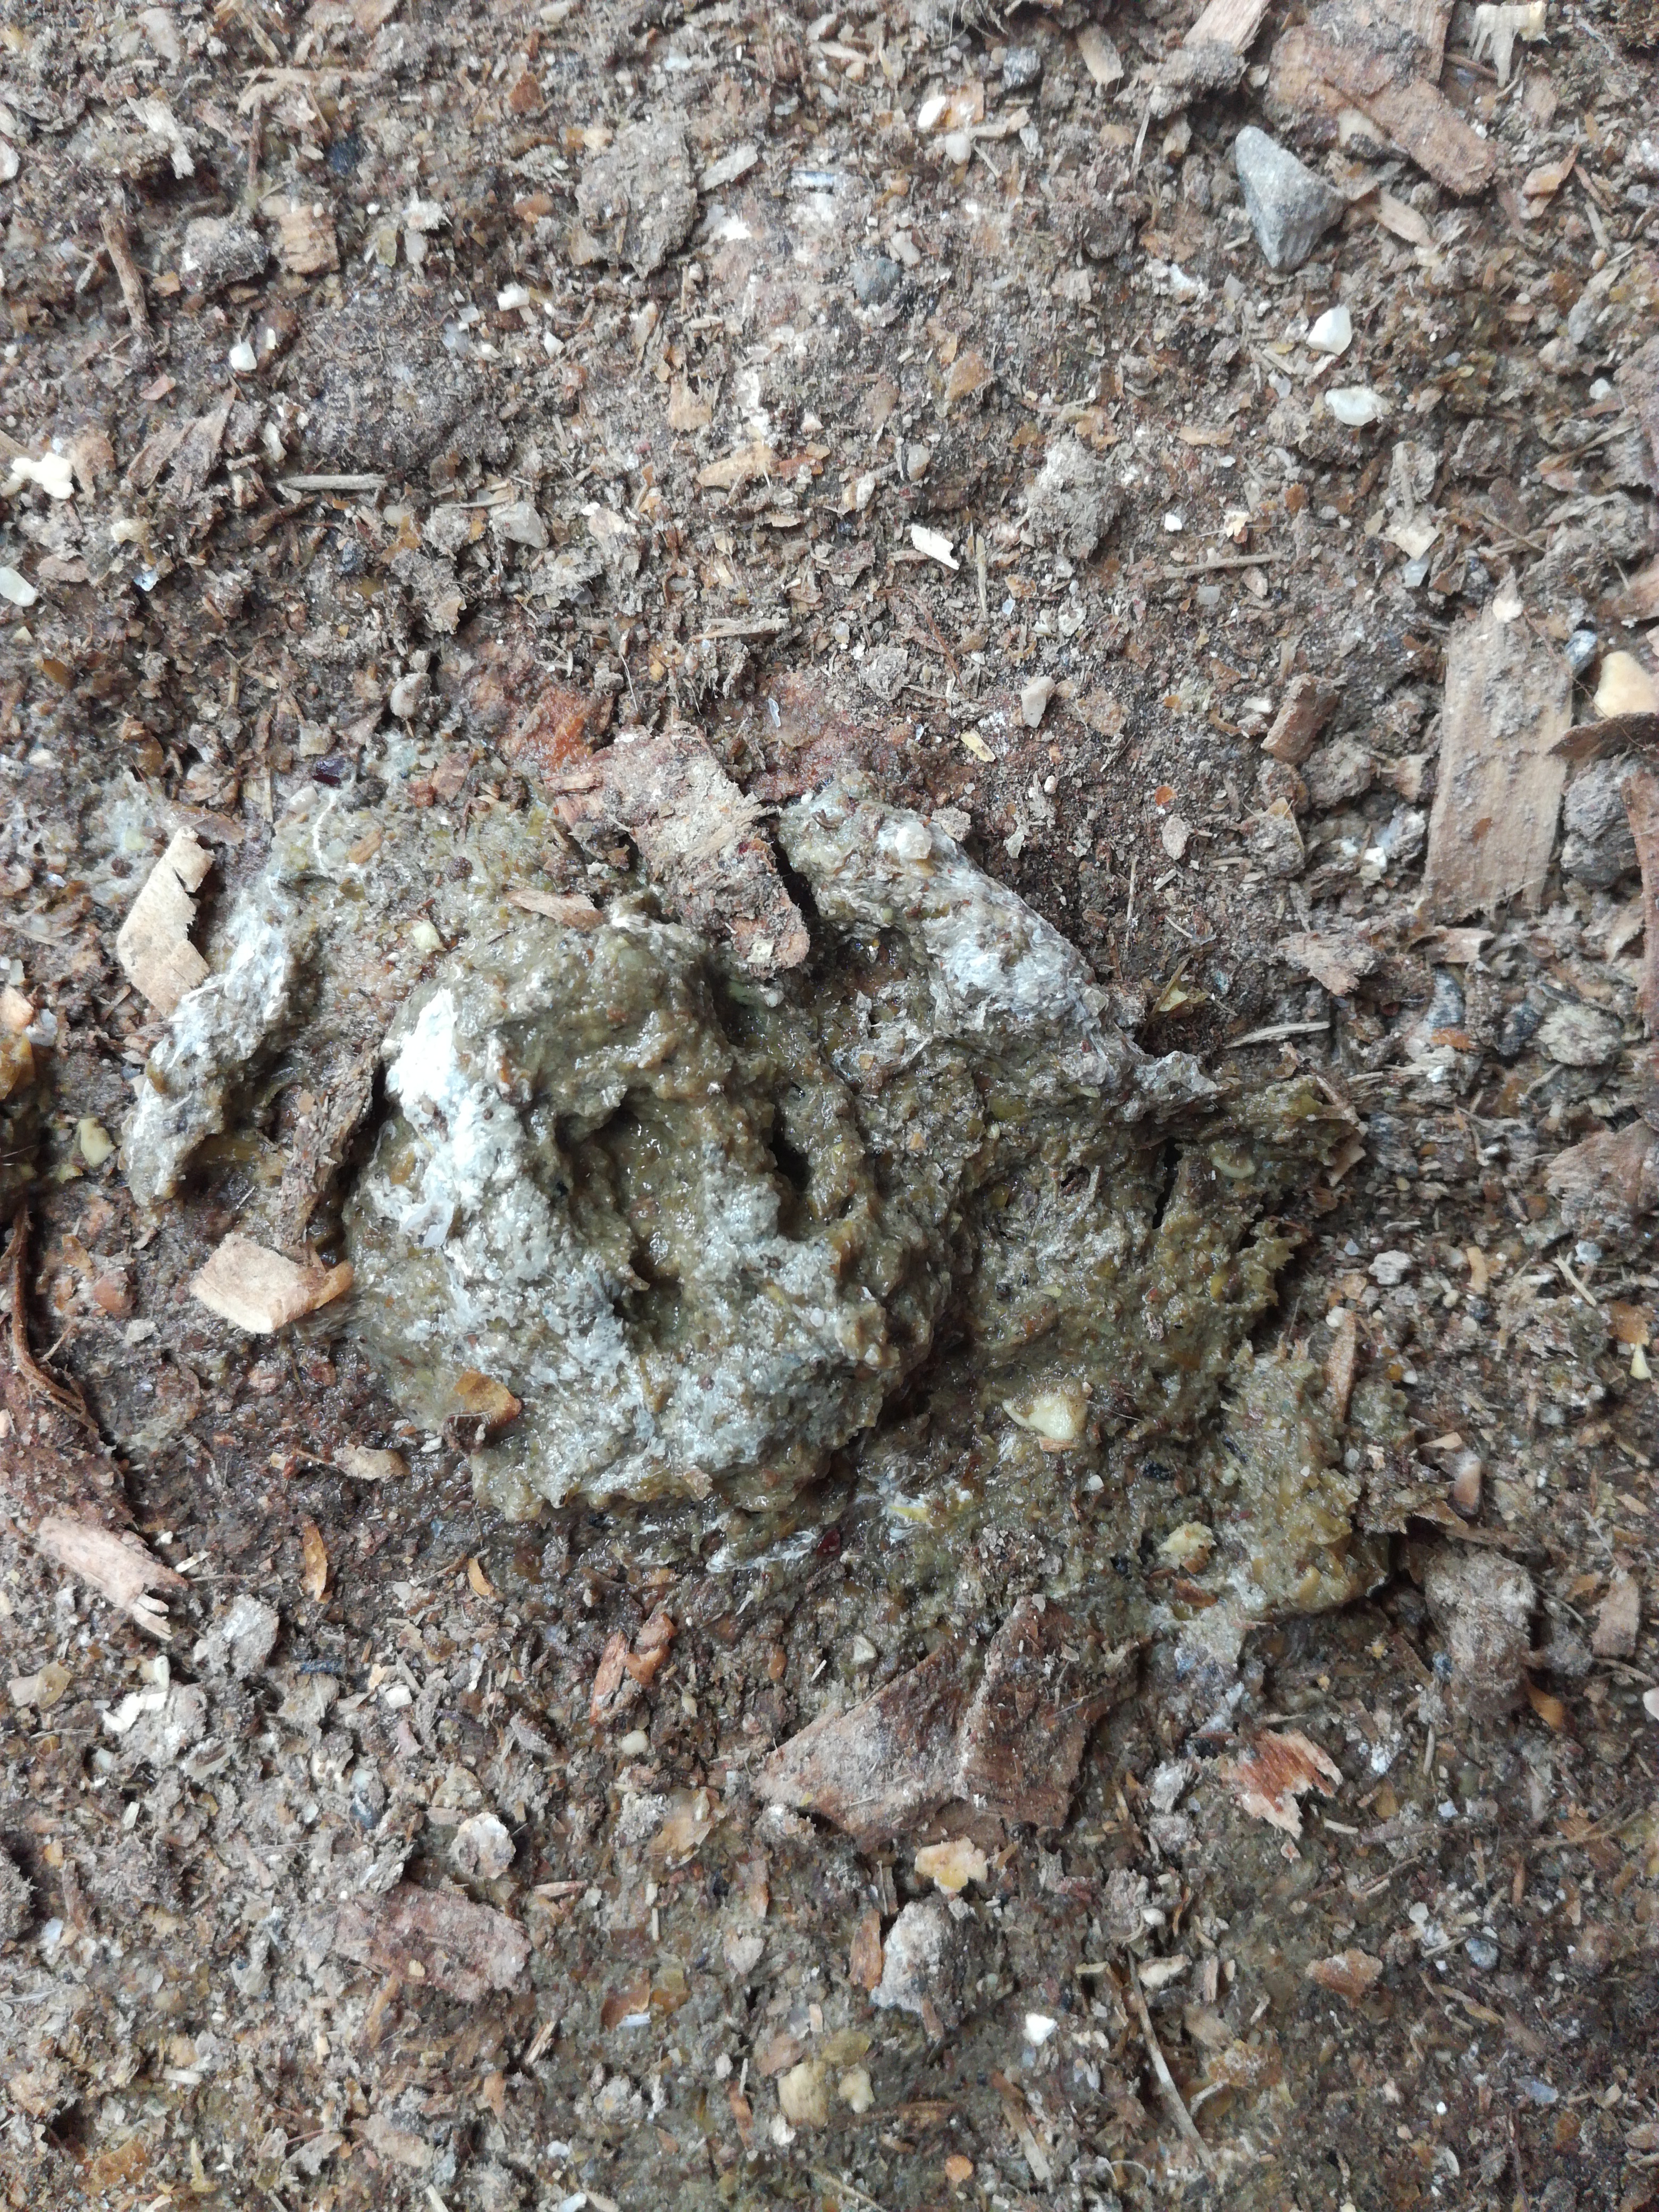
PCR-confirmed diagnosis: Healthy